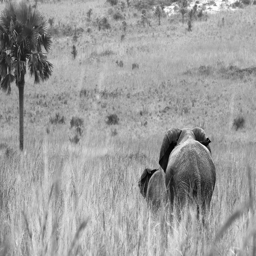
An adult and a baby elephant walking through tall grass.
An elephant and calf walking side by side on the savannah.
two elephants in a field near a tree
Black and white photo of two elephants walking across a plain.
The two elephants are walking together in the field.